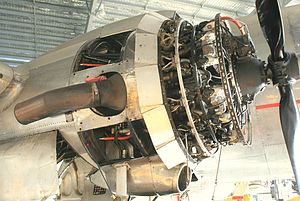
Pratt & Whitney R-2000 Twin Wasp / Specifikationer (R-2000-3)
R-2000 monteret på vingen af en Douglas DC-4
Pratt & Whitney R-2000 Twin Wasp var en stjernemotor udviklet i USA i 1942, og beregnet til militærfly. Den var en af Pratt & Whitney Wasp-serien af stjernemotorer.